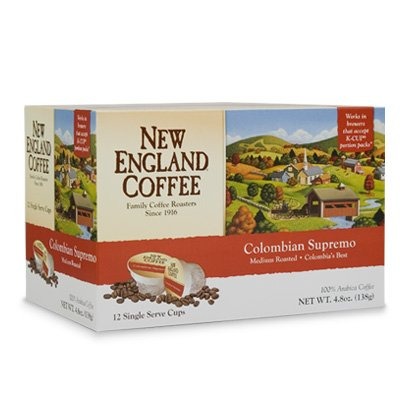
Item Name: New England Coffee Colombian Supremo K-Cups
Value: 96.0
Unit: Count

Price: 19.99